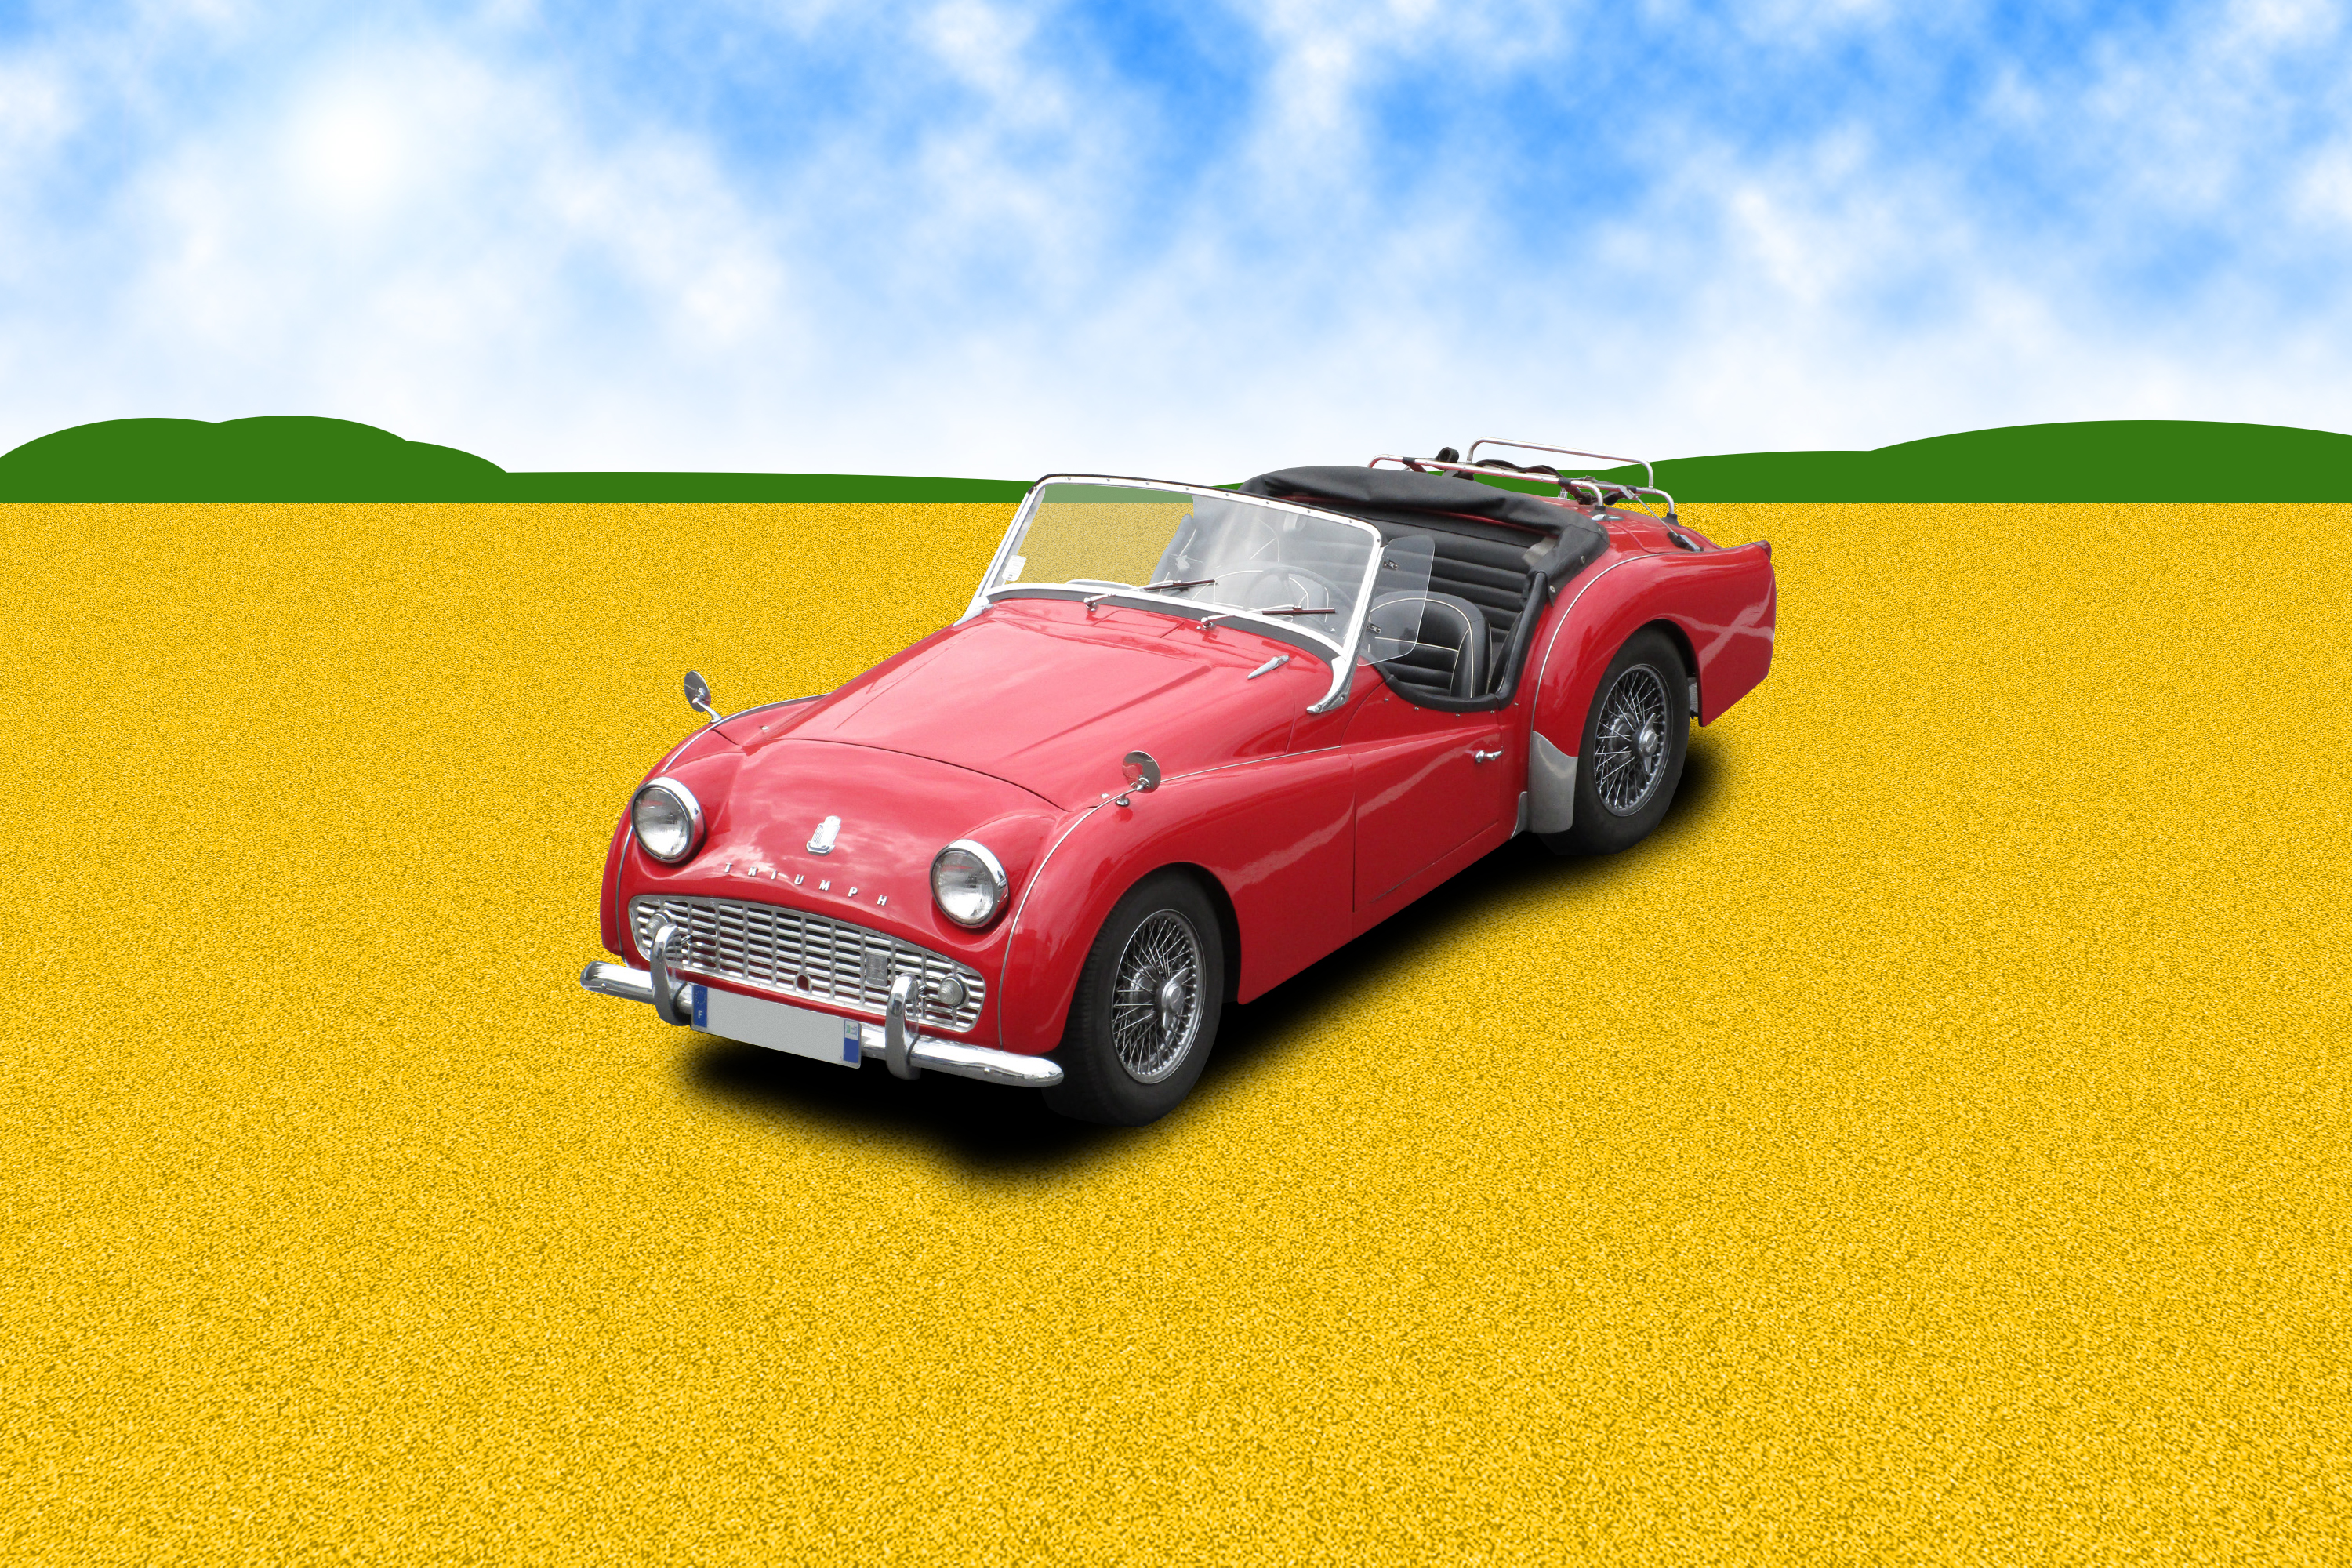
cars, vehicle, triumph, yellow, red, car, triumph tr3, automotive design, vintage car, sports car, scale model, model car, triumph tr2, austin healey sprite, computer wallpaper, brand, classic car